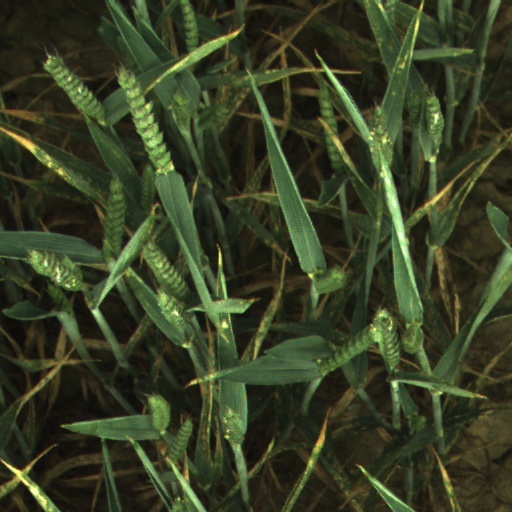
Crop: wheat